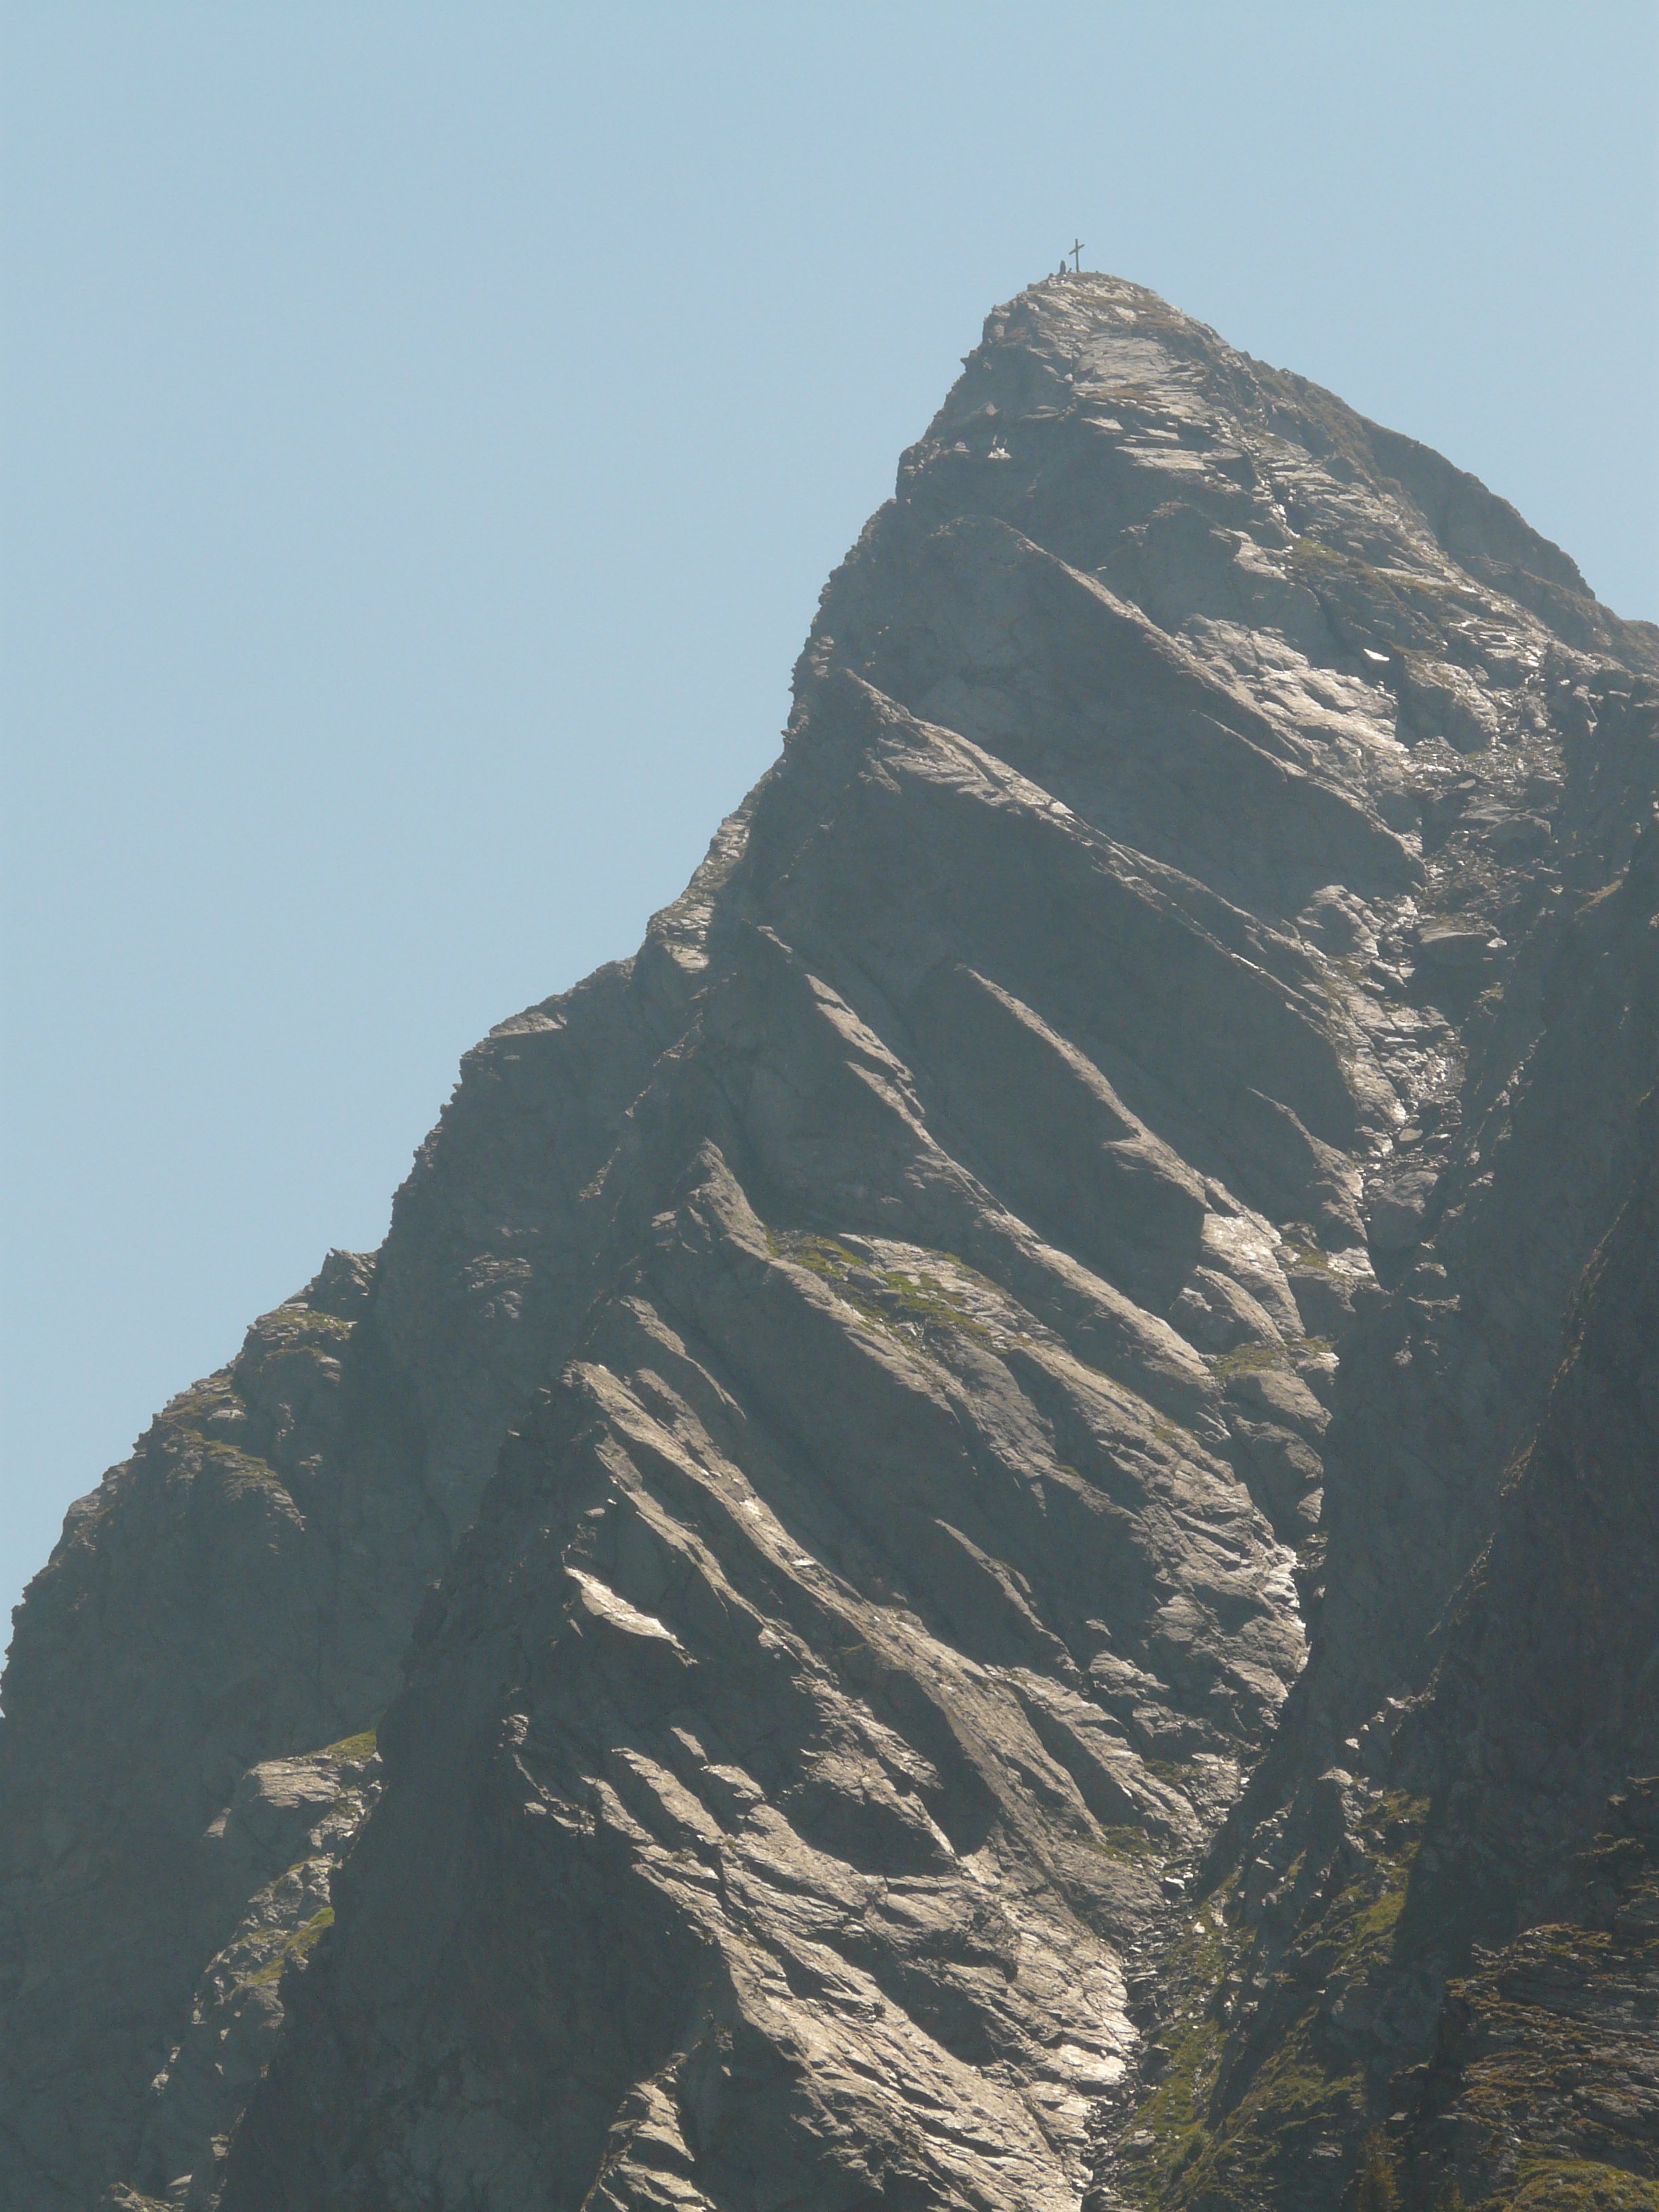
rock, mountain, snow, hill, mountain range, stone, cliff, high, steep, terrain, ridge, summit, climb, mountain summit, mountaineering, massif, great, geology, alps, plateau, risk, landform, summit cross, jaufenpass, geographical feature, mountainous landforms, jaufenspitze